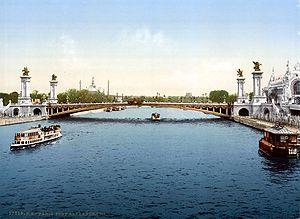
L’assassinat de Jean Jaurès a lieu le vendredi 31 juillet 1914 à 21 h 40, alors qu’il dîne au café du Croissant, rue Montmartre, dans le 2ᵉ arrondissement de Paris, au cœur de la République du Croissant, non loin du siège de son journal, L’Humanité. Il est atteint par deux coups de feu : une balle perfore son crâne et l’autre se niche dans une boiserie. Le célèbre homme politique s’effondre, mortellement atteint.
Cet article traite des différentes Expositions internationales et nationales qui se sont tenues à Paris, et qui ont en partie façonné la capitale française que l'on connaît aujourd'hui.
L'Exposition universelle de 1900 ou L'Exposition de Paris 1900 est la cinquième exposition universelle organisée à Paris après celle de 1855, celle de 1867, celle de 1878 et celle de 1889.
Le pont Alexandre-III est un pont franchissant la Seine entre le 7ᵉ et le 8ᵉ arrondissement de Paris.